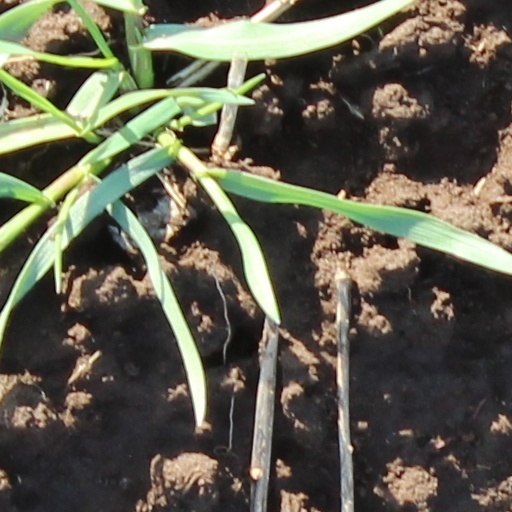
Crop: wheat